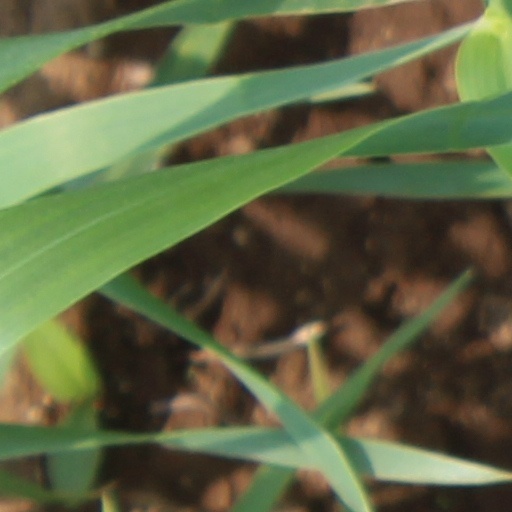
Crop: wheat